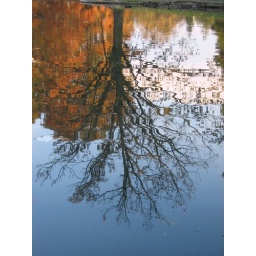
Reflection of a tree in the water